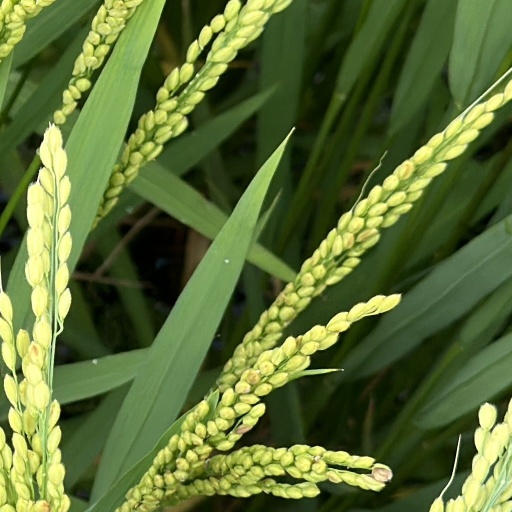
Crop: rice